Bang Bang You're Dead (film)

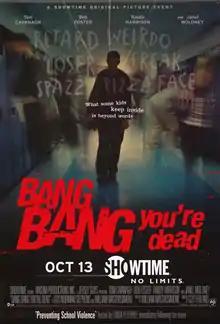
Film poster

Bang Bang You're Dead is a 2002 American thriller drama television film directed by Guy Ferland and written by William Mastrosimone. It stars Tom Cavanagh, Ben Foster, Randy Harrison, and Janel Moloney. Based on Mastrosimone's 1999 play, the film is not a direct adaptation; it follows a troubled high school student played by Foster who participates in his school's production of the play while attempting to avoid going down the same path as the play's lead character.